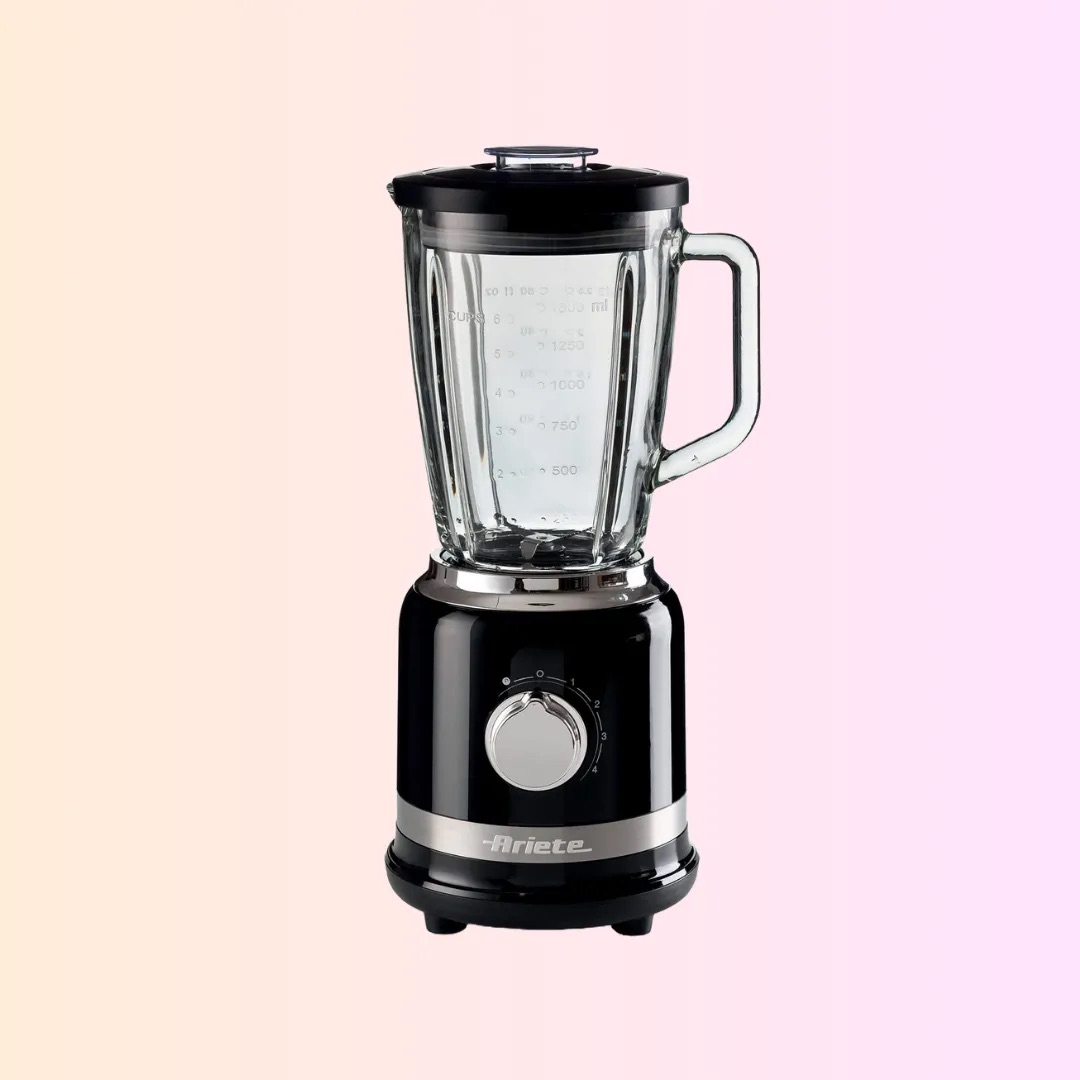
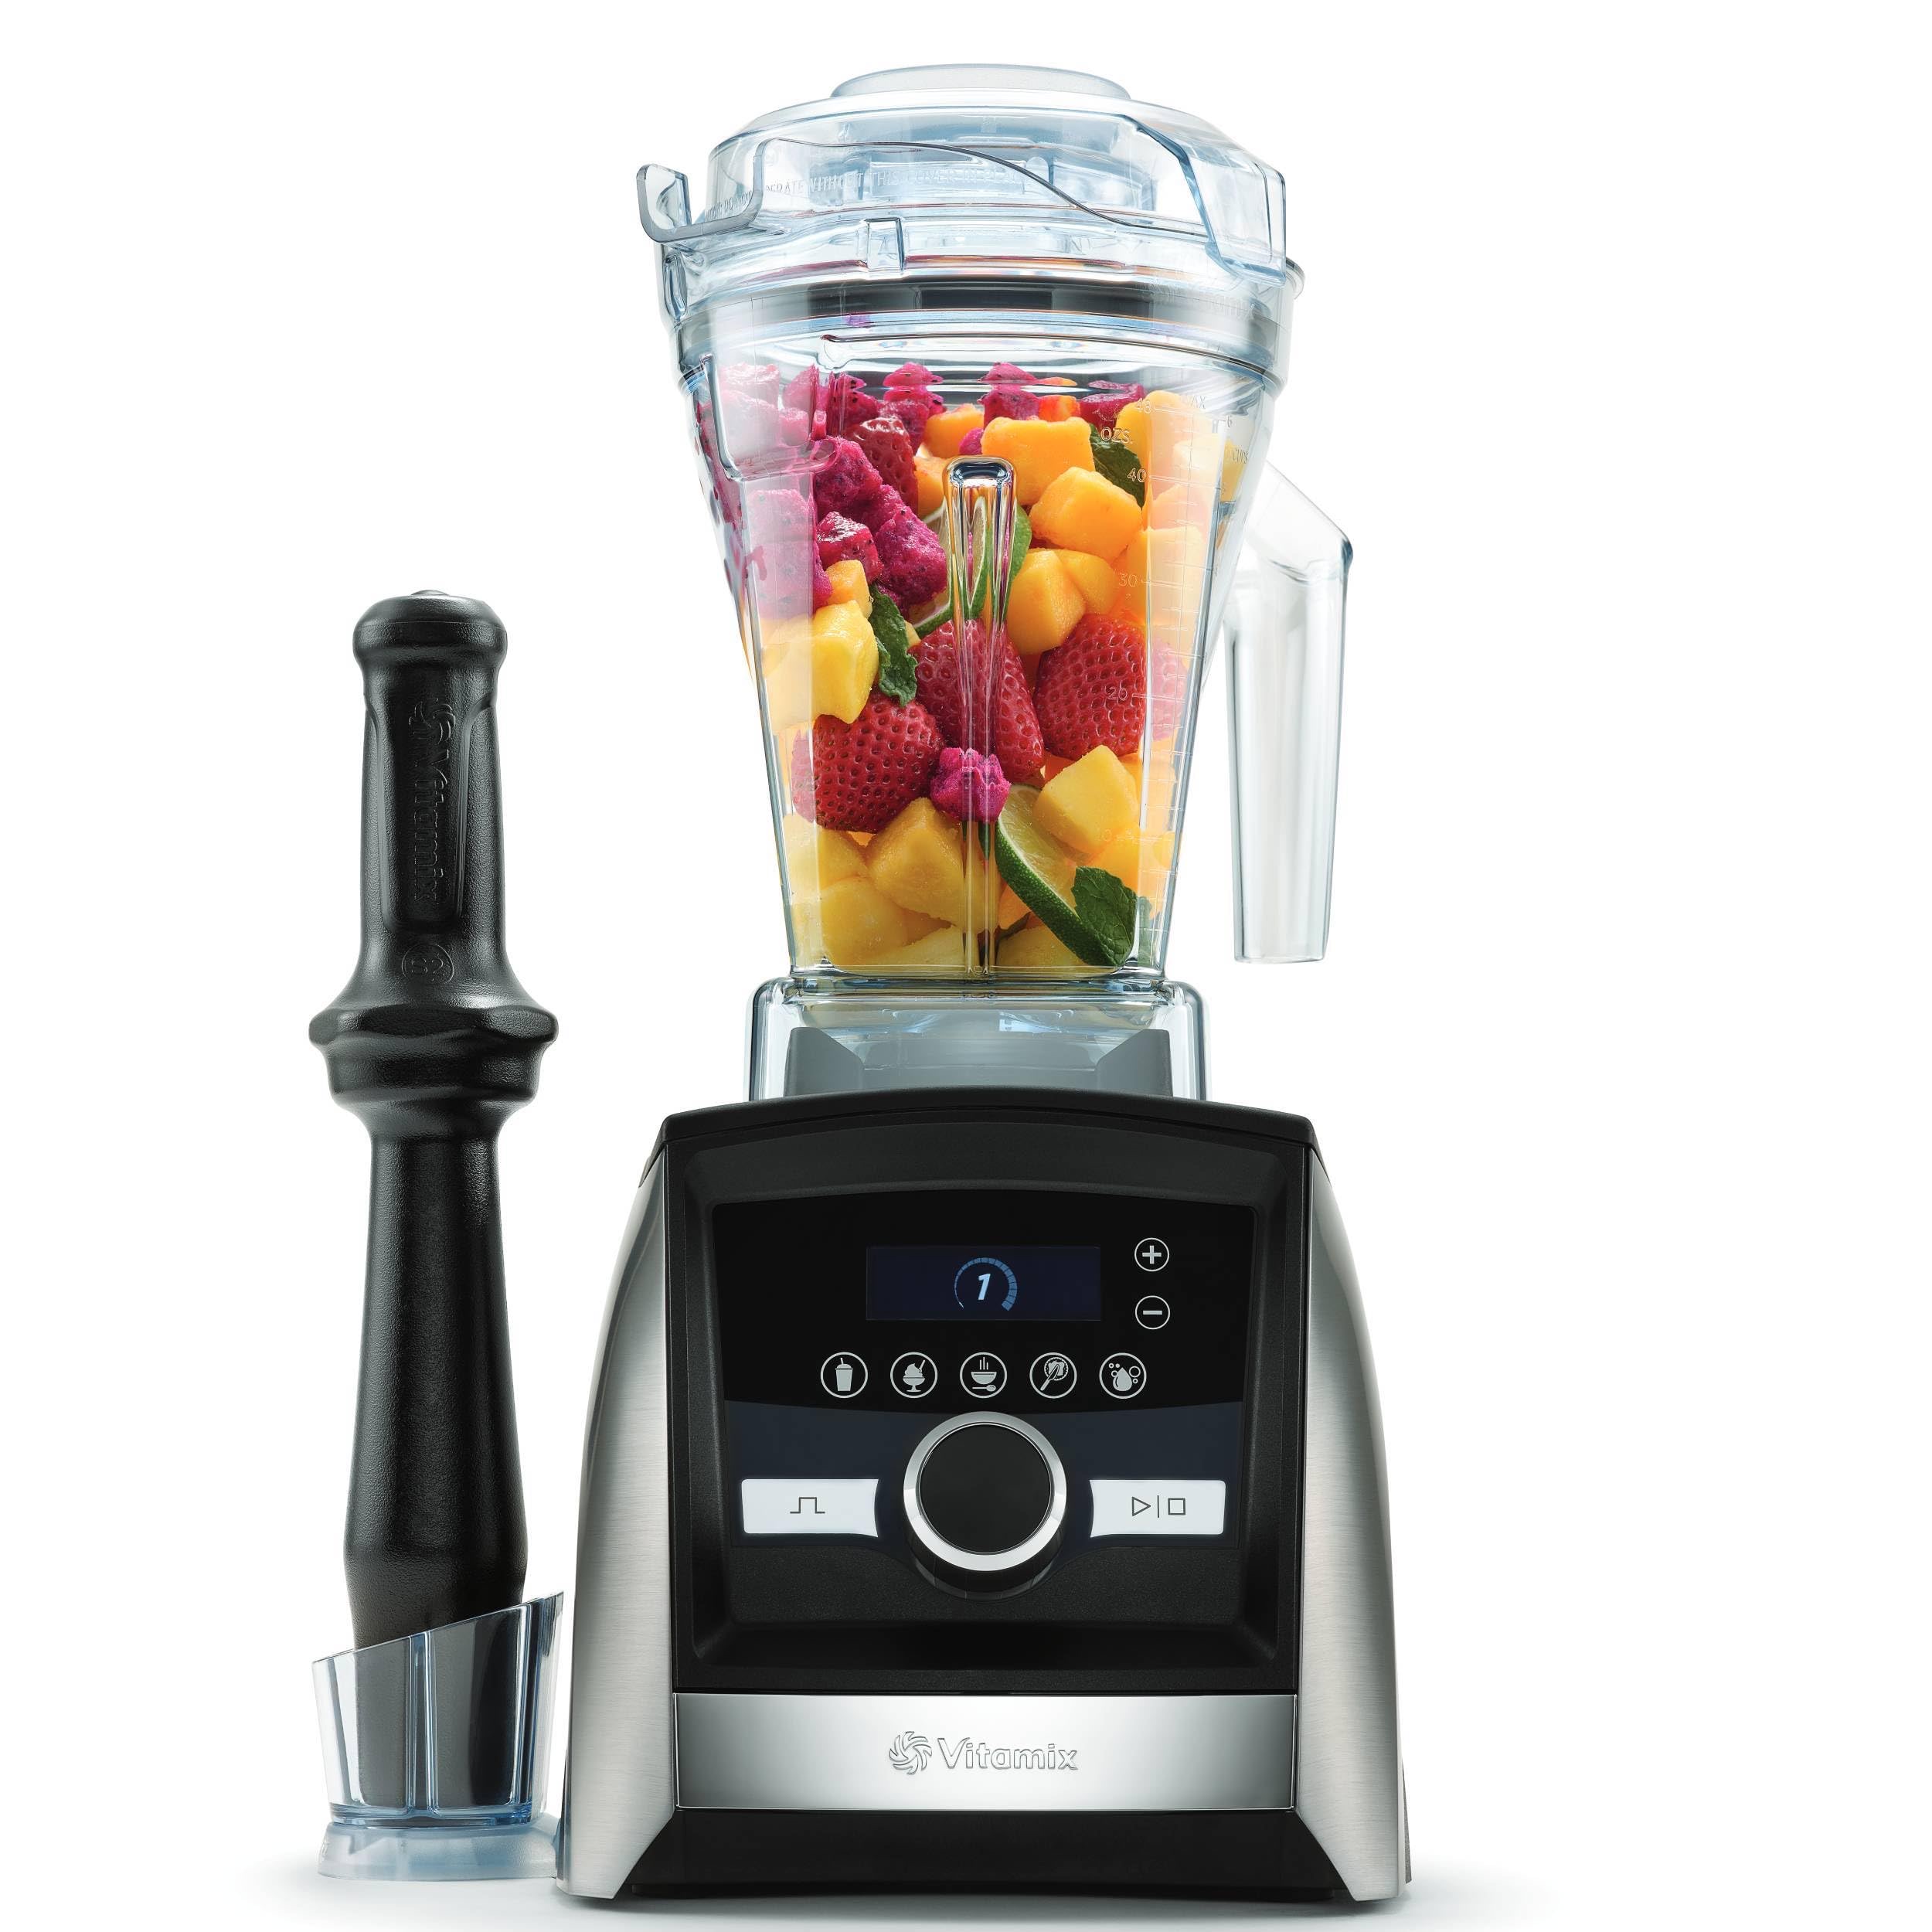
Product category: items_blender
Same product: no